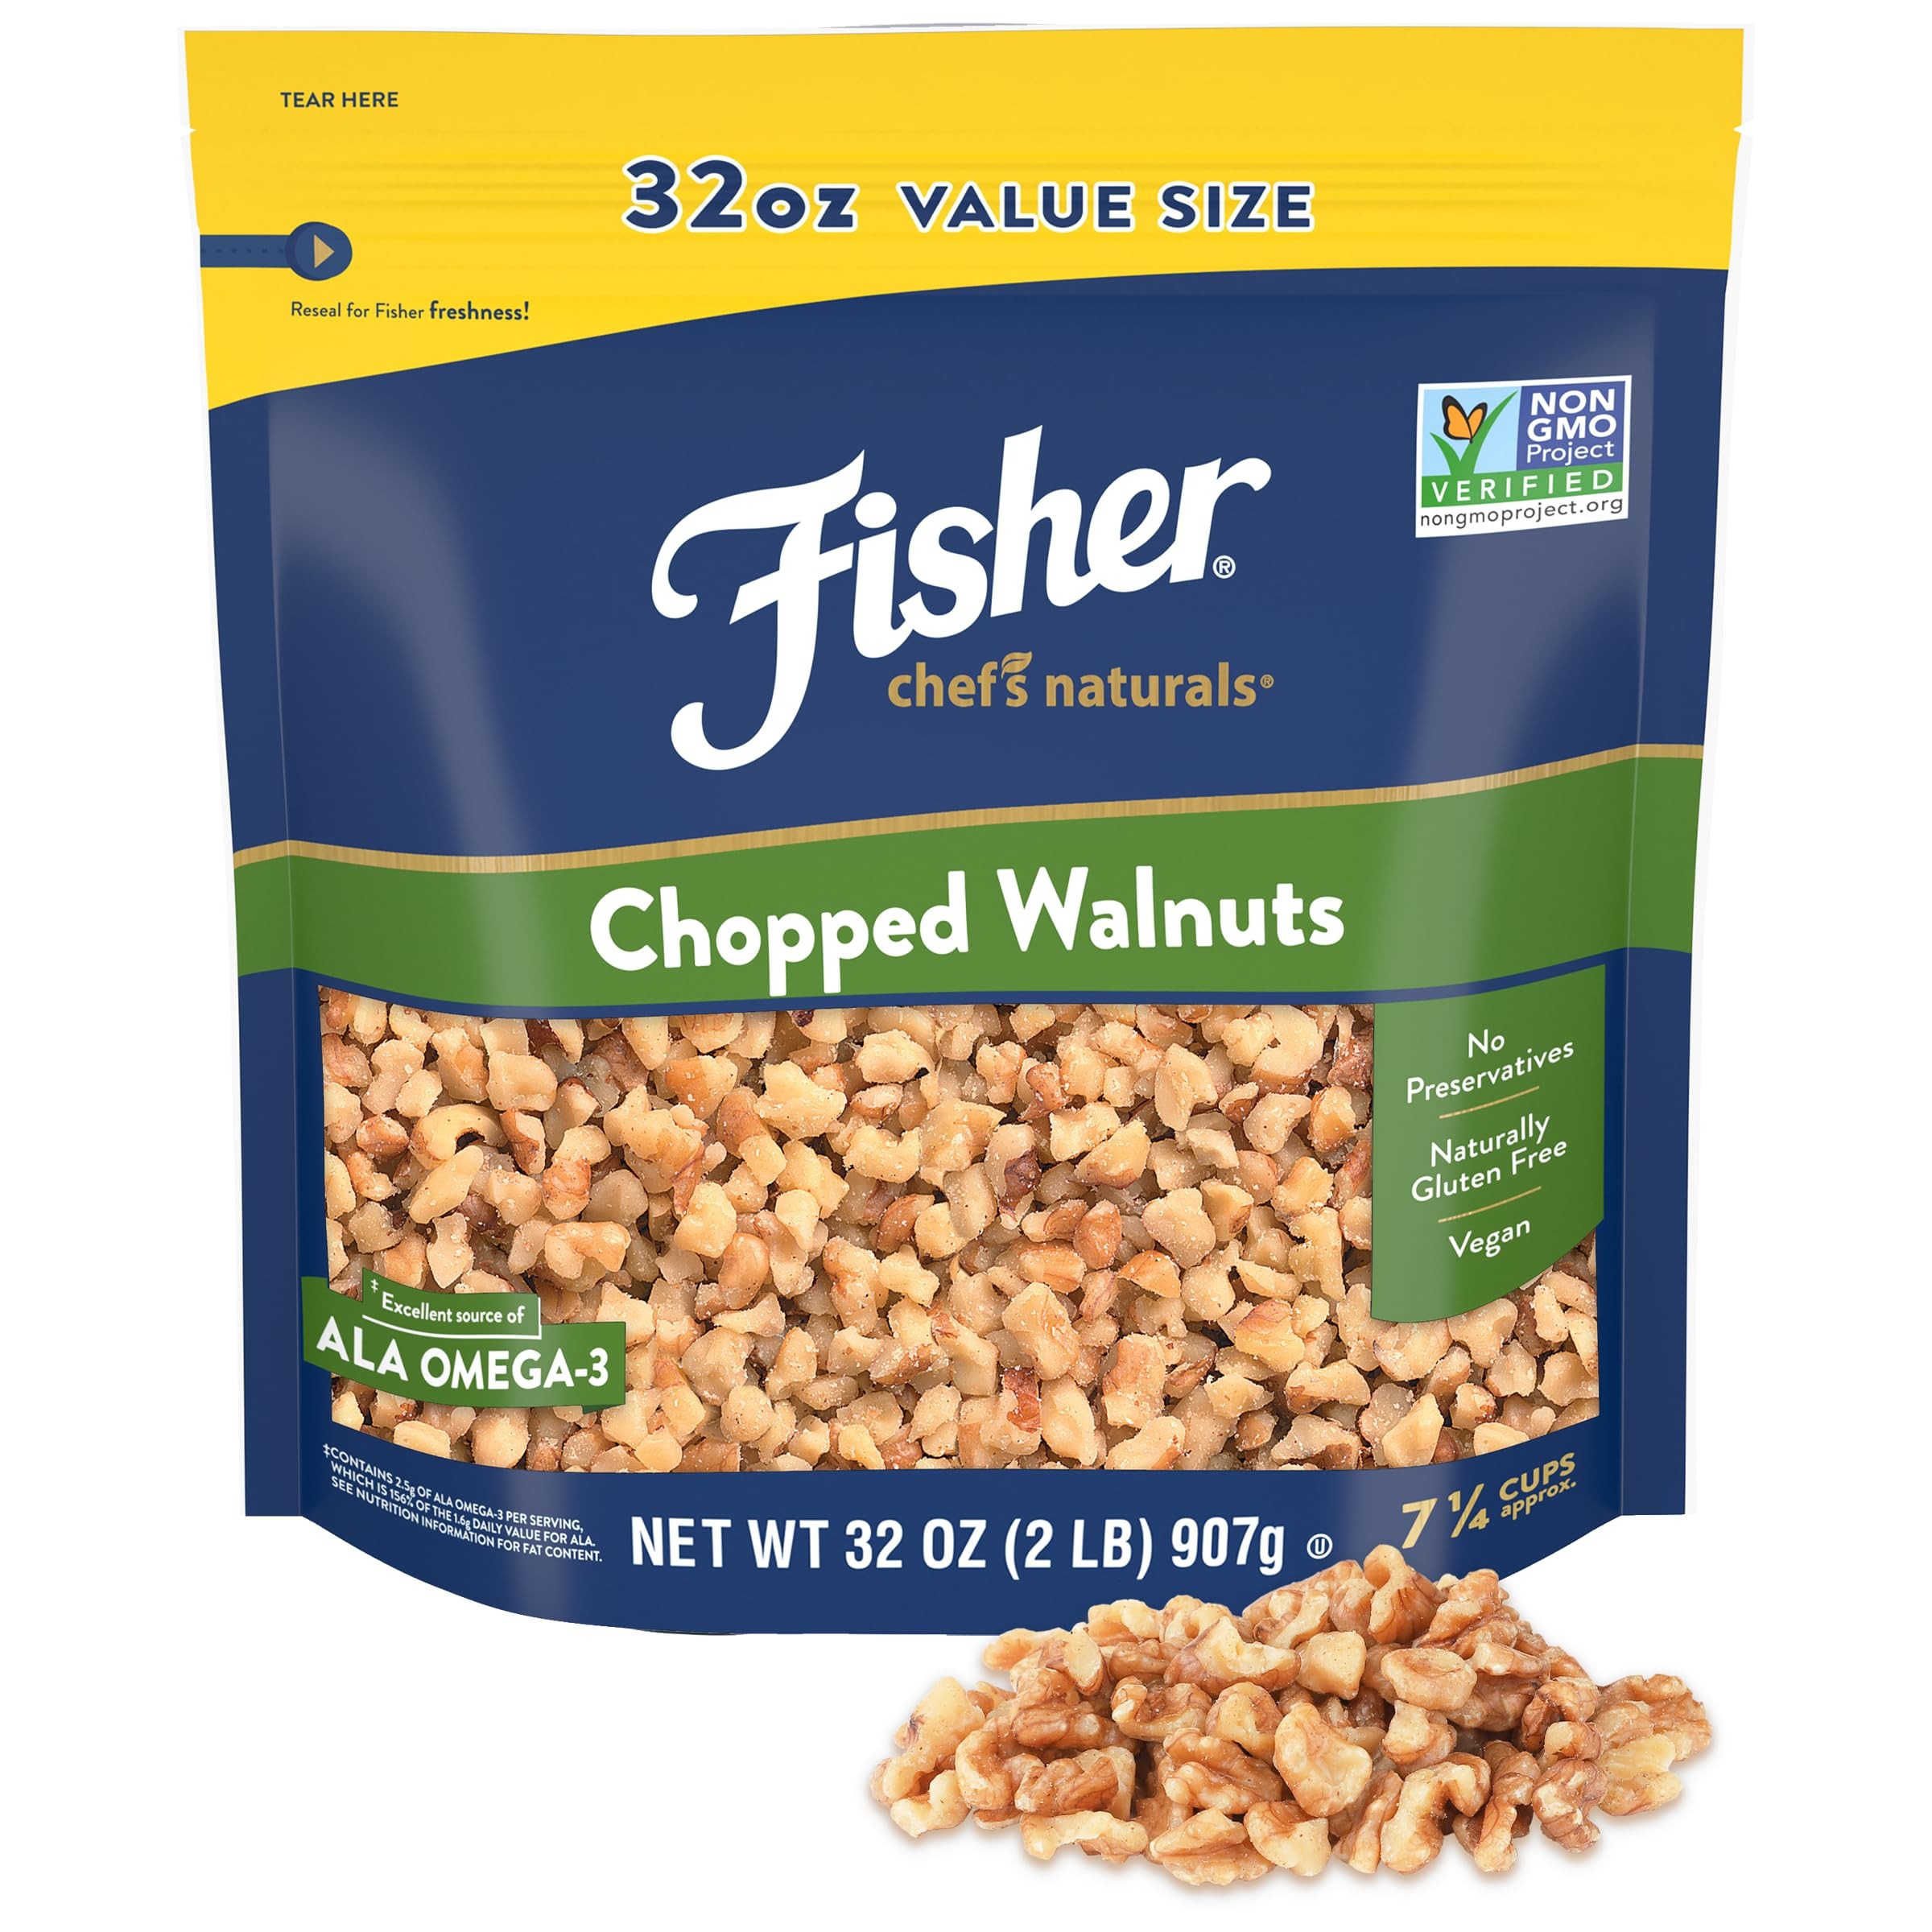
Item Name: Fisher Chef's Naturals Chopped Walnuts 2 Lb, 100% California Unsalted Walnuts for Baking & Cooking, Snack Topping, Resealable Bag, Great with Yogurt & Cereal, Vegan Protein, Keto Snack, Chopped Nuts
Bullet Point 1: Rich and Nutty Flavor - Fisher chopped walnut pieces are perfect for baking and make a great addition to your breakfast, appetizers, chopped salad, and of course ice cream. Our walnuts whole and walnuts pieces can also be enjoyed right out of the bag as a keto protein or vegan snack
Bullet Point 2: Fisher Fresh - Fishers Freshness Seal locks in flavor and re-seals our stand-up resealable bag to keep nuts fresh even after opening. It allows you to bring chopped nuts to work or school, have them on the go, or at home
Bullet Point 3: Northern California Walnuts - Grown in Northern California, Fisher chopped walnuts contain no preservatives and are Non-GMO Project verified, naturally gluten free, American Heart Association certified, vegan protein, and keto nuts. Each serving is an excellent source of ALA Omega-3, contains 4 grams of plant-base protein, 2 grams of fiber, and is a good source of 3 minerals including copper and manganese
Bullet Point 4: Recipe Versatile - Our shelled walnuts chopped are suitable for variety of recipes, from nut-based desserts to salads to main dishes. Our walnuts in bulk can also be ground into walnut butter, used in vegan and keto snack recipes, added to vegan ice cream, and crushed into crumbles for topping keto ice cream or other dishes. Whether you choose to use walnut pieces or walnuts chopped, ground walnuts, or walnut whole, Fisher provides a delicious and nutritious way to incorporate walnuts into your meals.
Bullet Point 5: About Fisher We are committed to bringing you the Fisher quality you trust. We have been delivering quality nuts for 100 years and we oversee the whole journey, from the farm to your kitchen
Value: 32.0
Unit: Ounce

Price: 18.28